Food festivals in South Korea

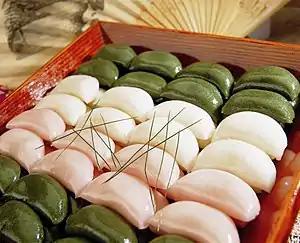
Songpyeon

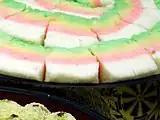
Korean rice cake- Mujigae tteok

Icheon in Gyeonggi province well known as the city of rice, hosts an agriculture festival every fall around the end of October. Through the festival visitors experience the flavor of Icheon rice and various aspects of the Korean traditional farming culture including threshing, planting; Fairy tale section, craft making, parade, Songpyeon making (half moon shaped rice cake) and Mujigae garaetteok (rainbow rice cake) making with Icheon Rice as long as 600m. Other popular event includes a Thanksgiving ritual and an international rice cooking contest.